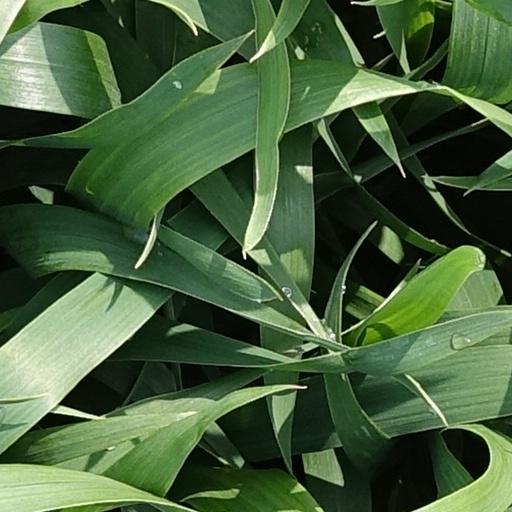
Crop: wheat